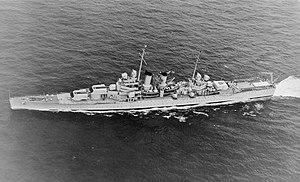
L'USS Wichita (CA-45) est un croiseur lourd de l’US Navy qui servit pendant la Seconde Guerre mondiale.
La bataille navale de Casablanca était une série d'engagements navals livrés entre les navires de l'United States Navy couvrant l'invasion de l'Afrique du Nord et des navires de l'État français défendant la neutralité du Protectorat français du Maroc conformément à l'Armistice du 22 juin 1940 signé à Compiègne pendant la Seconde Guerre mondiale.